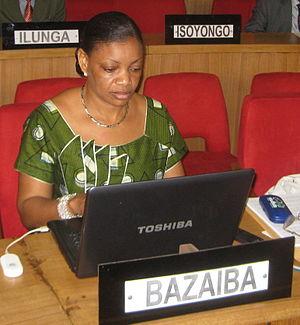
Ève Bazaiba, sénatrice congolaise, en séance
Ève Bazaiba Masudi, née le 12 août 1965 à Kisangani dans la province Orientale, est une femme politique du Congo-Kinshasa, élue Députée Nationale du territoire de Basoko en novembre 2011. Depuis 2012, elle est présidente de la commission socioculturelle de l'Assemblée Nationale. Elle a été membre influent dans l’Union pour la démocratie et le progrès social. Durant les élections de 2006, elle est une des porte-paroles de l’Union pour la Nation du candidat Jean-Pierre Bemba, et est actuellement secrétaire générale du Mouvement de libération du Congo depuis décembre 2014.